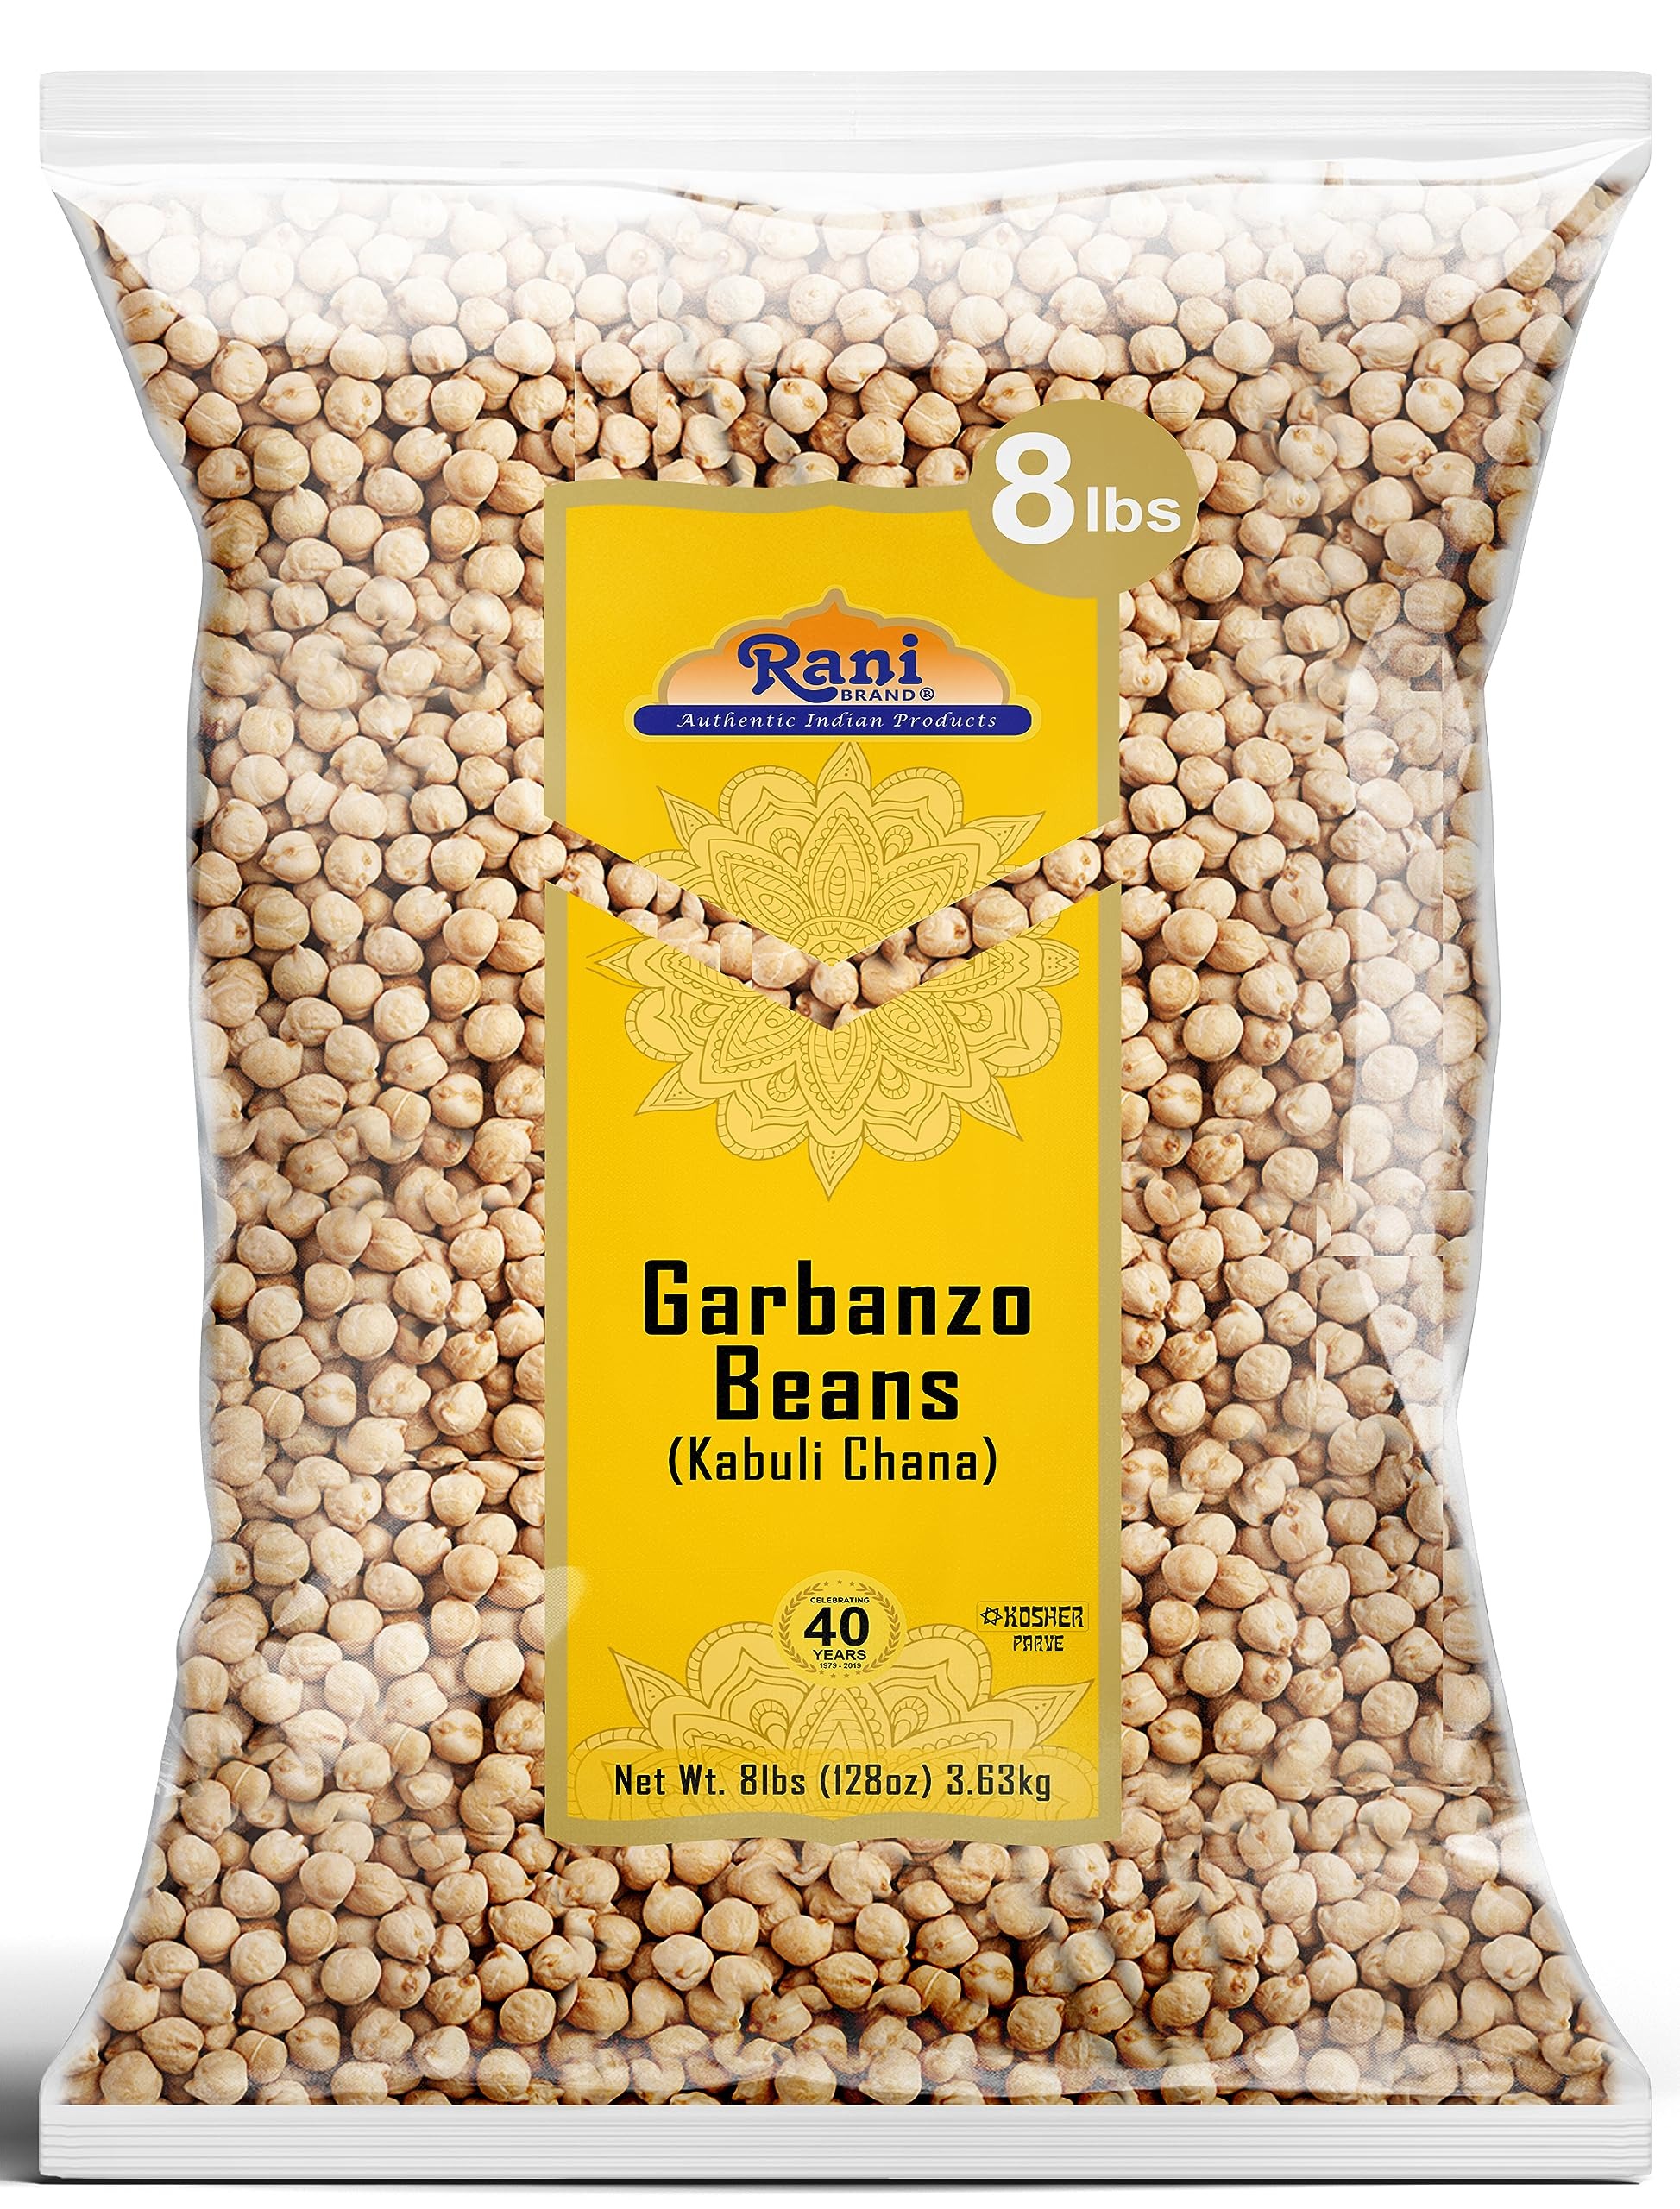
Item Name: Rani Garbanzo Beans (Kabuli Chana) 128oz (8lbs) 3.63kg Bulk ~ All Natural | Vegan | Gluten Friendly | NON-GMO | Kosher | Indian Origin
Bullet Point 1: You'll LOVE our Garbanzo Beans by Rani Brand--Here's Why:
Bullet Point 2: ❤️Now KOSHER! 100% Natural, Gluten Friendly, No preservatives or "fillers" & Great Health Benefits
Bullet Point 3: ❤️Great source of natural protein, ideal for vegetarians & vegans.
Bullet Point 4: ❤️Rani is a USA based company selling spices for over 40 years, buy with confidence!
Bullet Point 5: ❤️Net Wt. 128oz (8lbs) 3.63kg, Alternate Names: Kabuli Chana
Product Description: Many varieties of Lentils are used throughout India. From simple soups to elaborate dishes, lentils hold a prominent place in every Indian kitchen. Rani offers a full range of traditional lentils with easy to follow recipes printed on most packages.<br><br><b>Allergy Advice: </b>This product was processed on machinery that also processes Peanuts, Dairy, Soya, Mustard and Sesame seeds *We do not process/pack wheat or gluten products, however we cannot guarantee gluten free due to incidental contact
Value: 128.0
Unit: Ounce

Price: 23.99